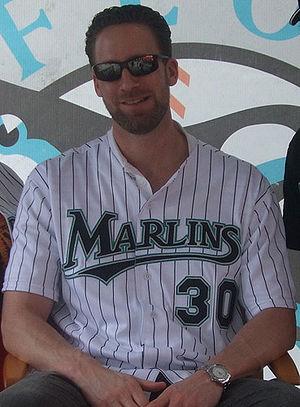
Mark Allan Hendrickson est un lanceur gaucher des Ligues majeures de baseball qui est présentement agent libre et un ancien joueur de basketball de la NBA ayant évolué à la position d'ailier fort de 1996 à 2000.